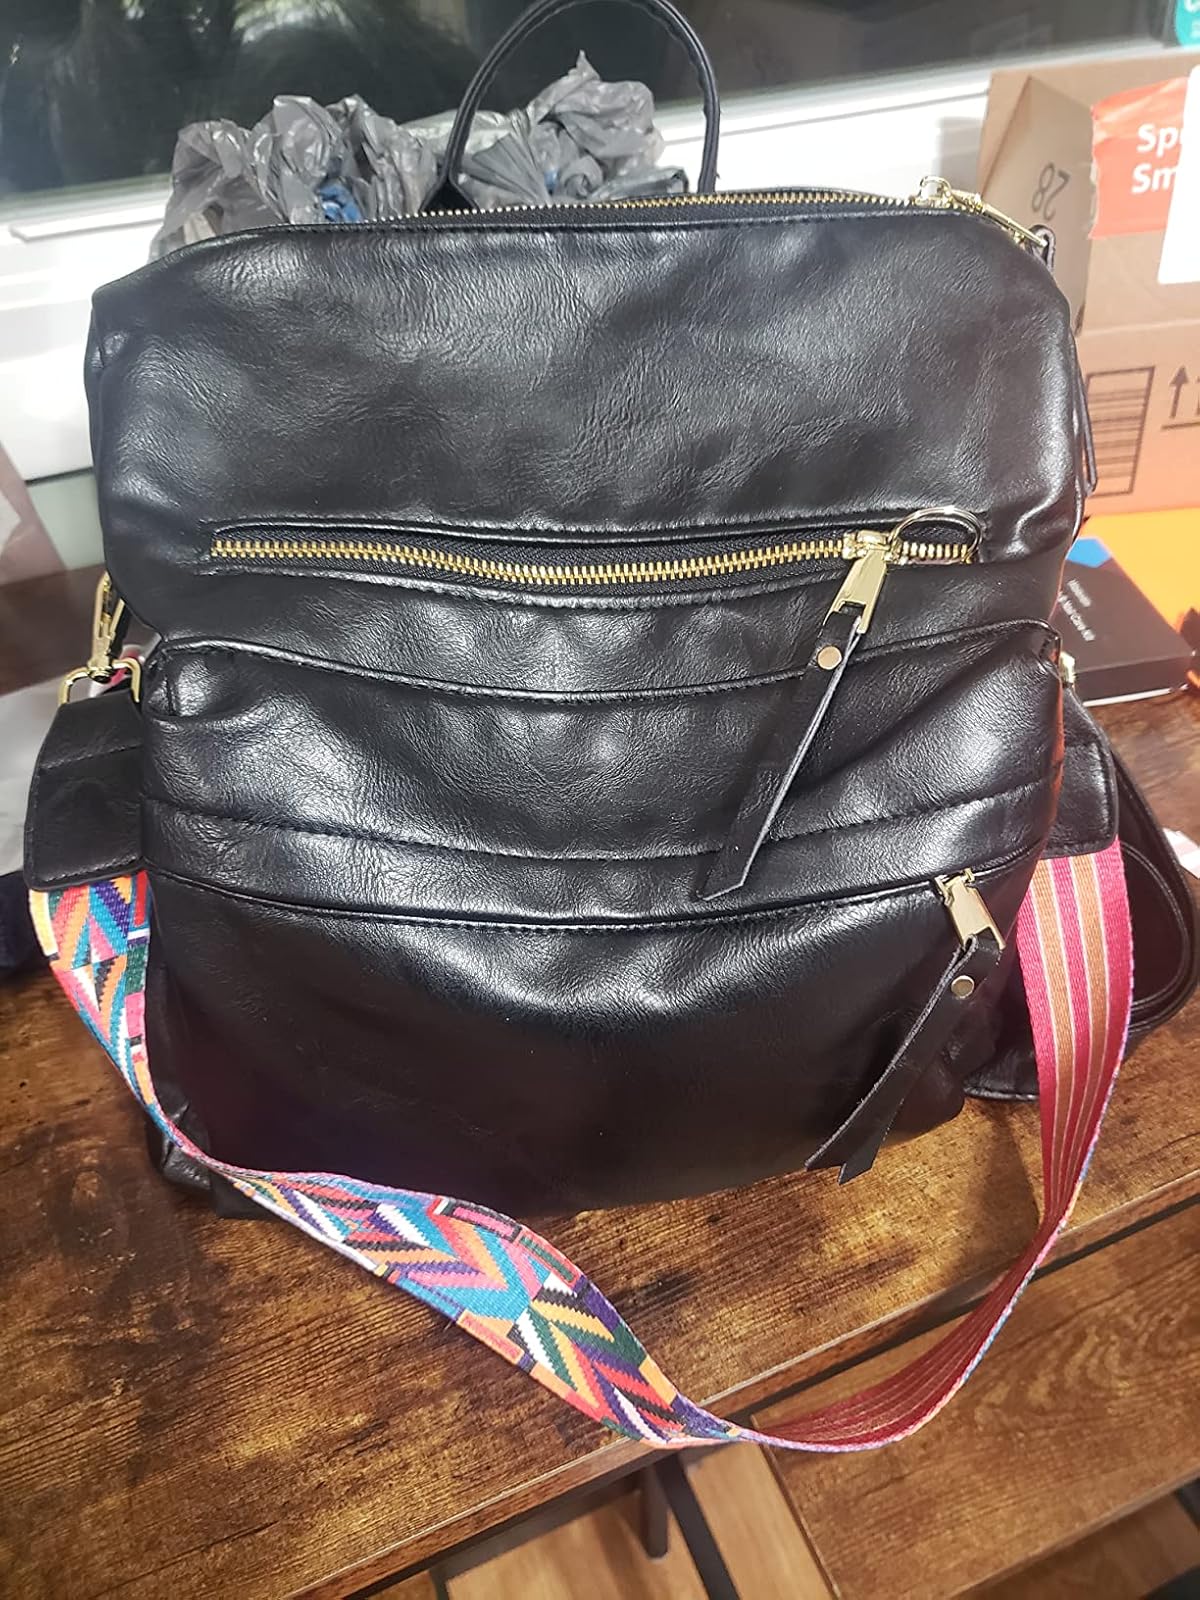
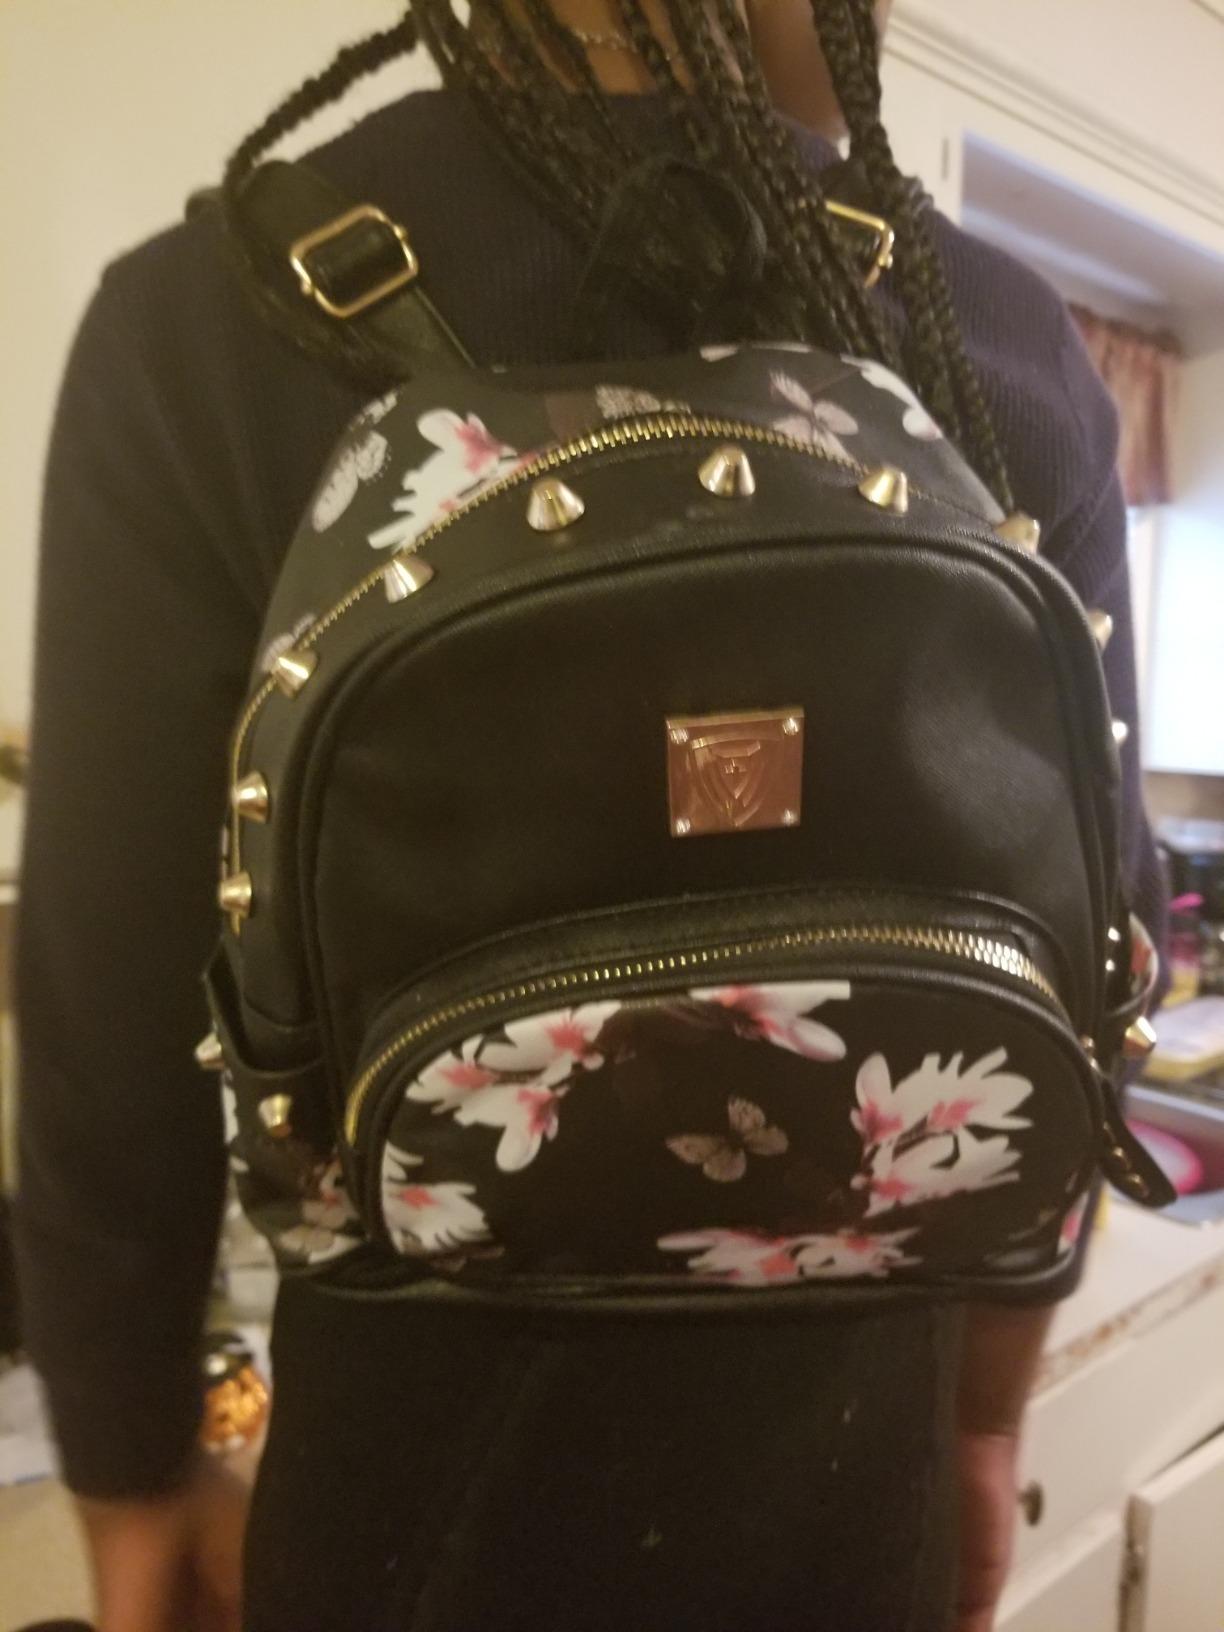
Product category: accessories_handbag
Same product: no